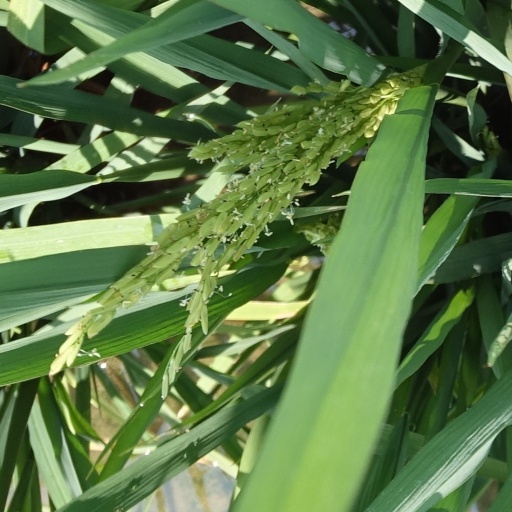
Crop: rice